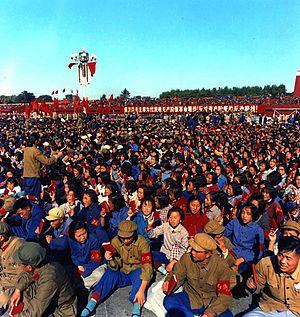
Le Août rouge, signifiant à l'origine le mois d’août de l’année 1966 lors de la révolution culturelle chinoise, est également utilisé pour indiquer une série de massacres à Pékin.
Le mouvement d’envoi des zhiqing à la campagne est une politique menée en république populaire de Chine par Mao à l’issue de la révolution culturelle. De 1968 jusqu’à la fin des années 1970, près de 17 millions de jeunes Chinois des villes sont envoyés autoritairement à la campagne, victimes d’un des mouvements les plus radicaux lancés par la république populaire de Chine. Le Parti voulait transformer ces jeunes citadins en paysans pour le reste de leurs jours. On appellera ces jeunes les zhiqing, ou « jeunes instruits » en français.
Les gardes rouges constituaient un mouvement de masse chinois constitué en grande partie d'étudiants et de lycéens, dont Mao Zedong s'est servi, de l'été 1966 à 1968, pour poursuivre le processus de la révolution culturelle. Les Gardes rouges furent ensuite critiqués et persécutés par Mao Zedong lui-même, qui exila nombre d'entre eux dans les campagnes les plus reculées et mit fin brutalement à leurs excès, soutenu en cela par l'Armée populaire de libération.